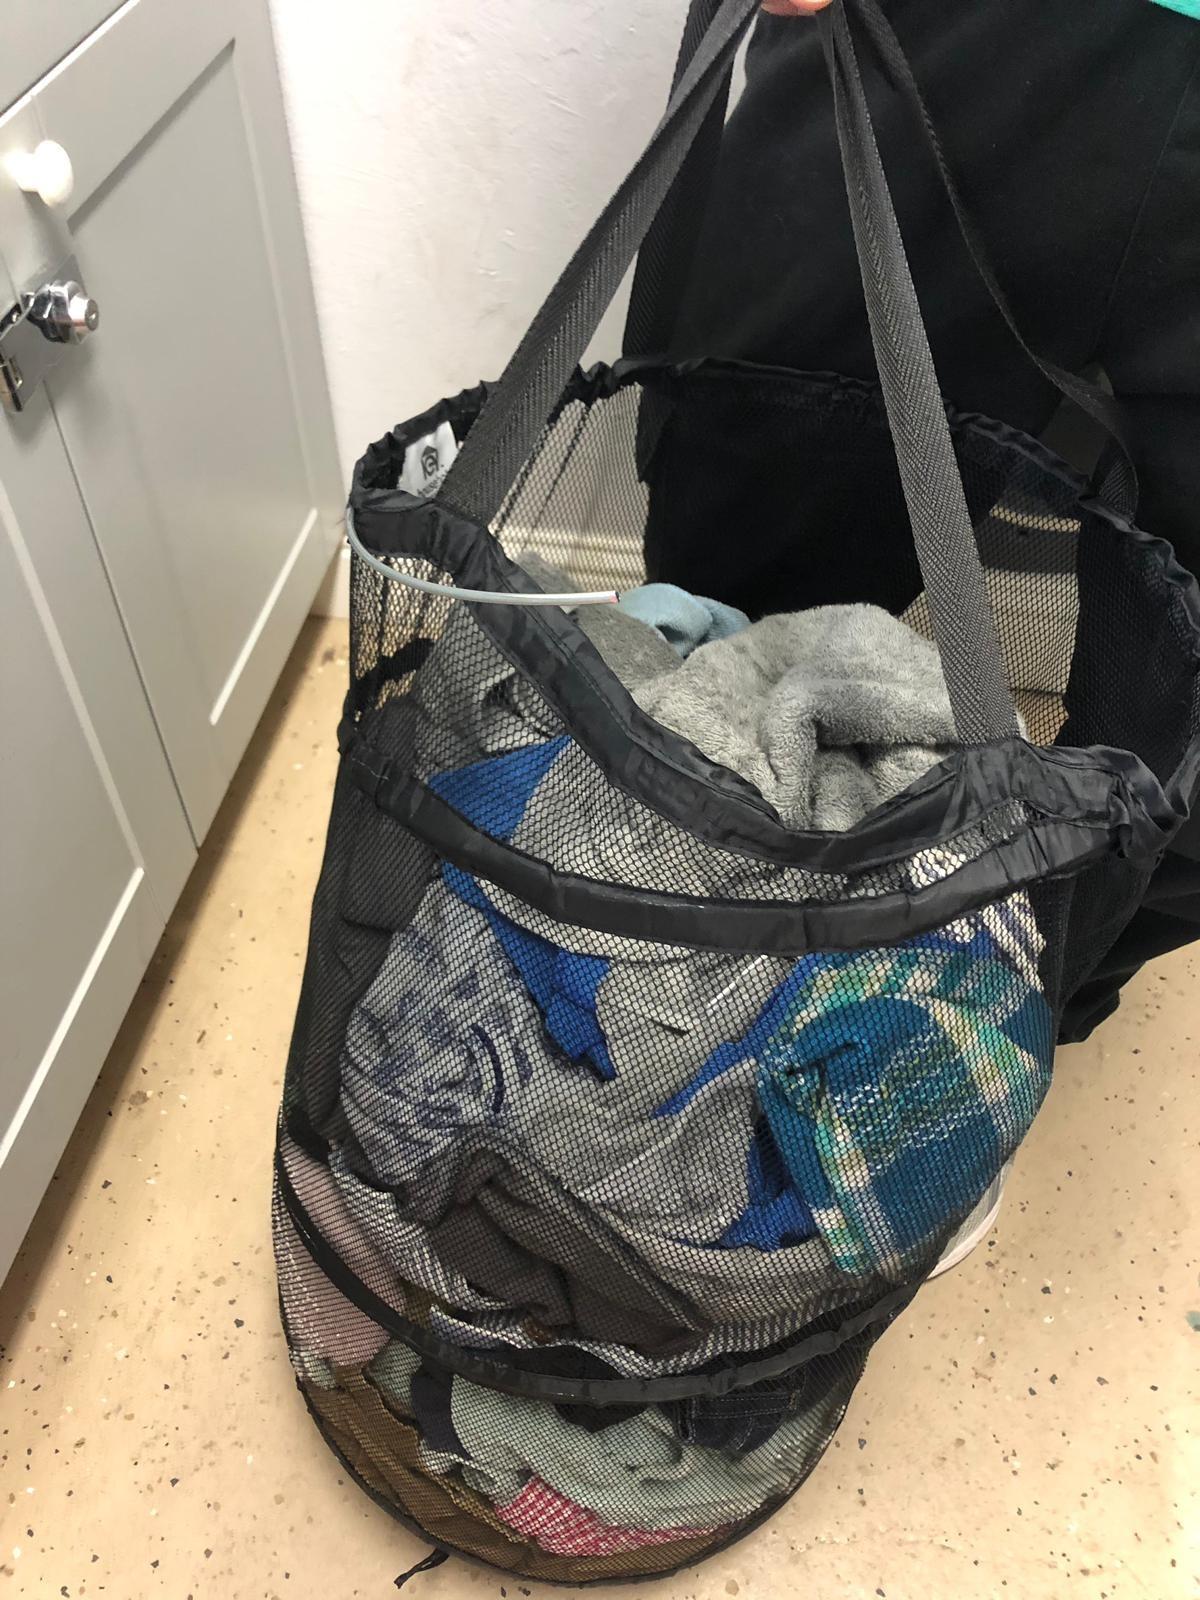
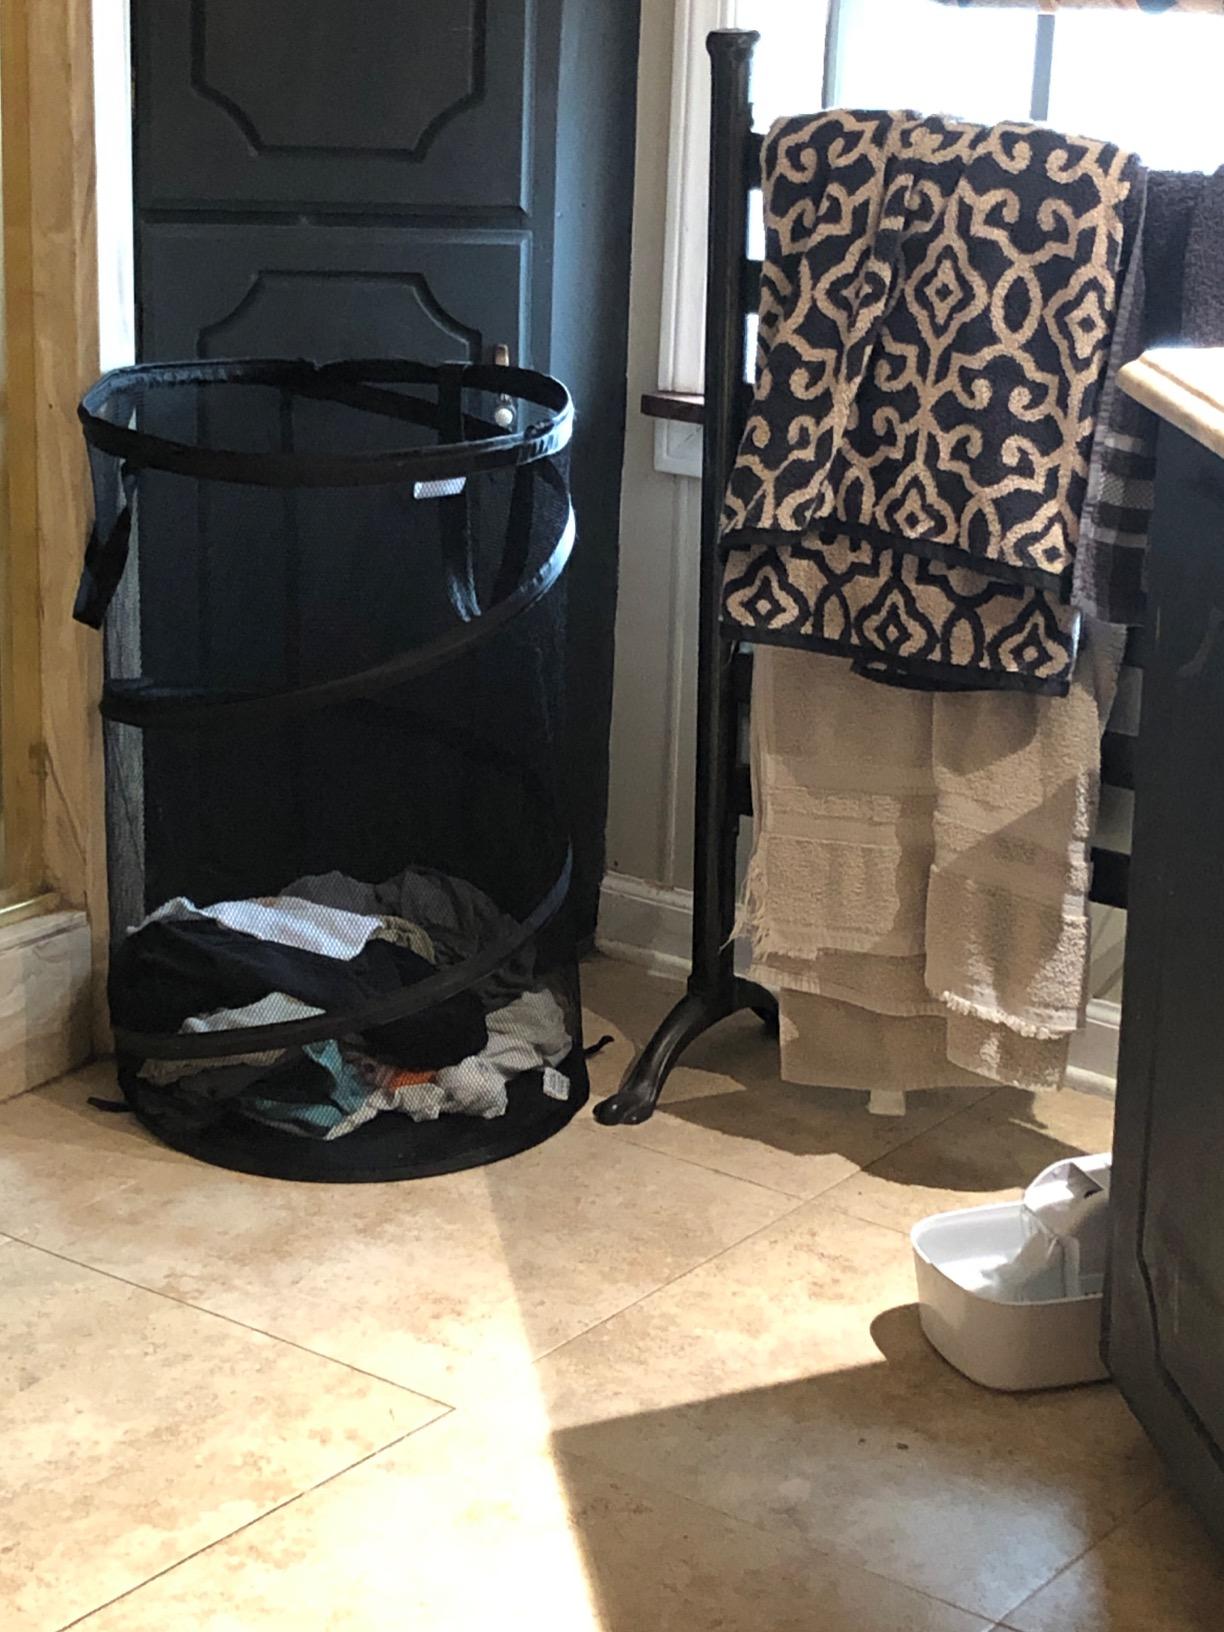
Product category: items_hamper
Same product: yes